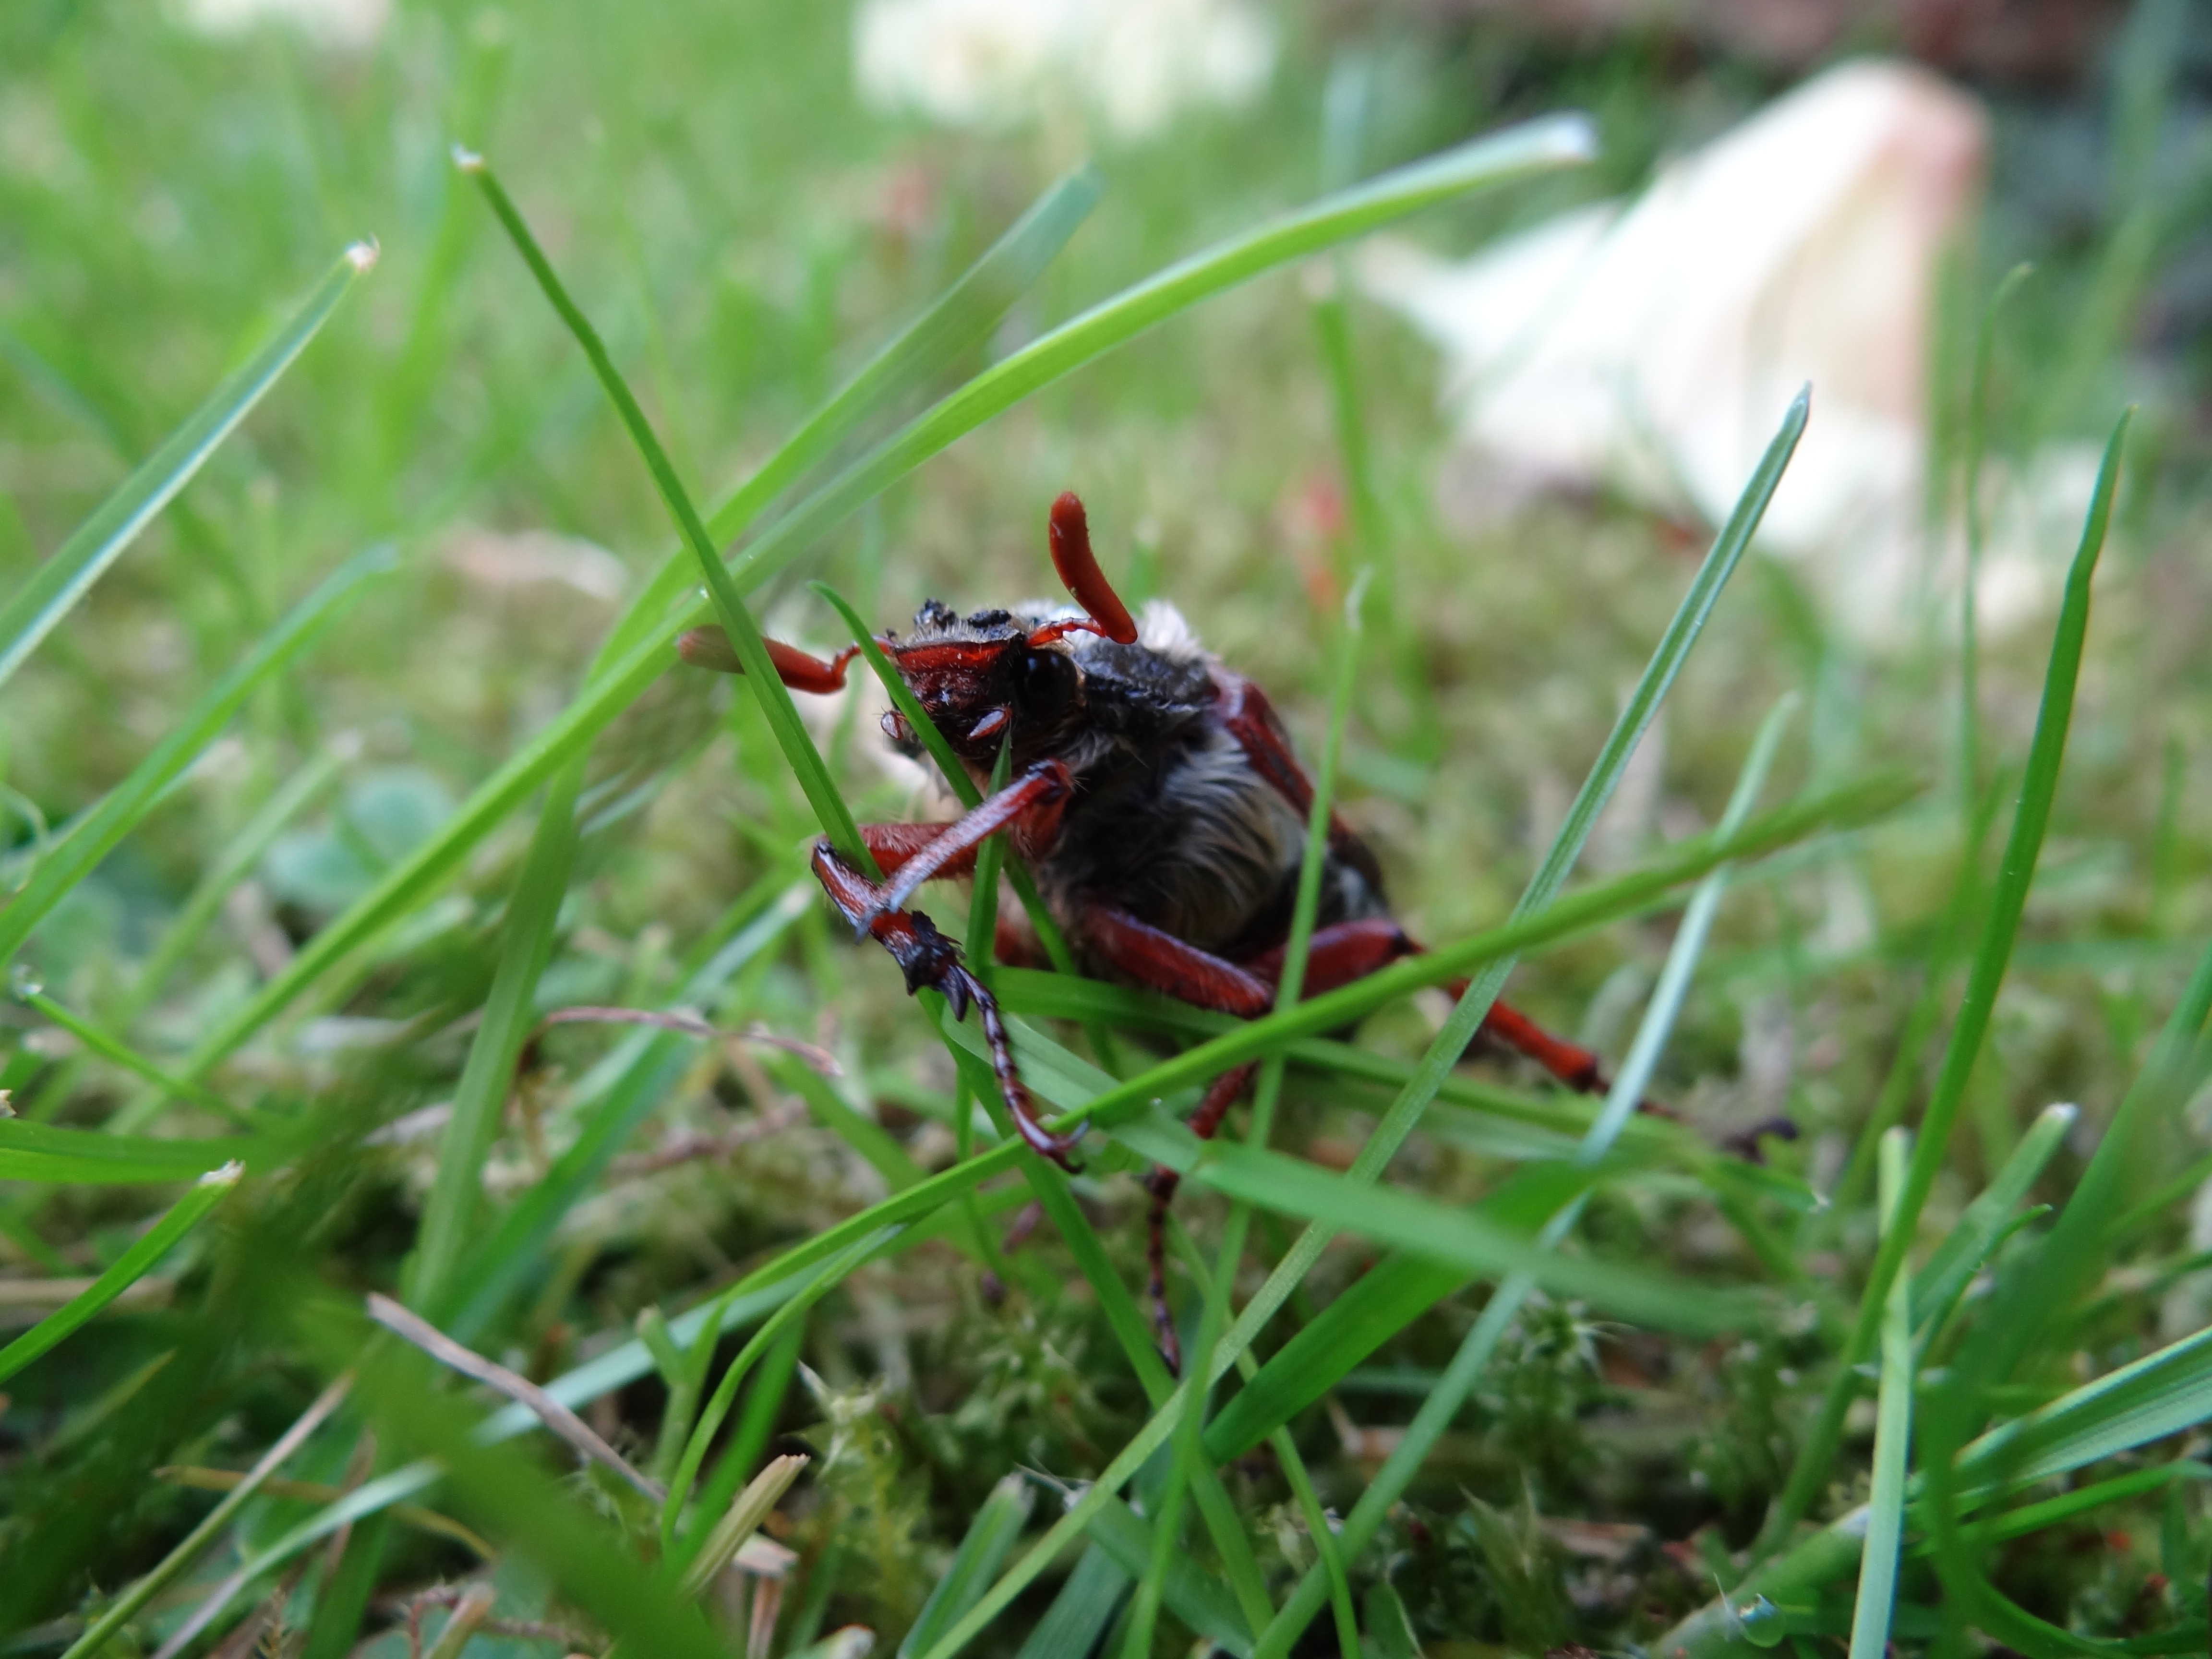
nature, grass, plant, lawn, meadow, leaf, flower, wildlife, green, insect, flora, fauna, invertebrate, wildflower, animals, macro photography, flowering plant, krabbeltier, maik fer, grass family, land plant, membrane winged insect, krabb